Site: brandenburg
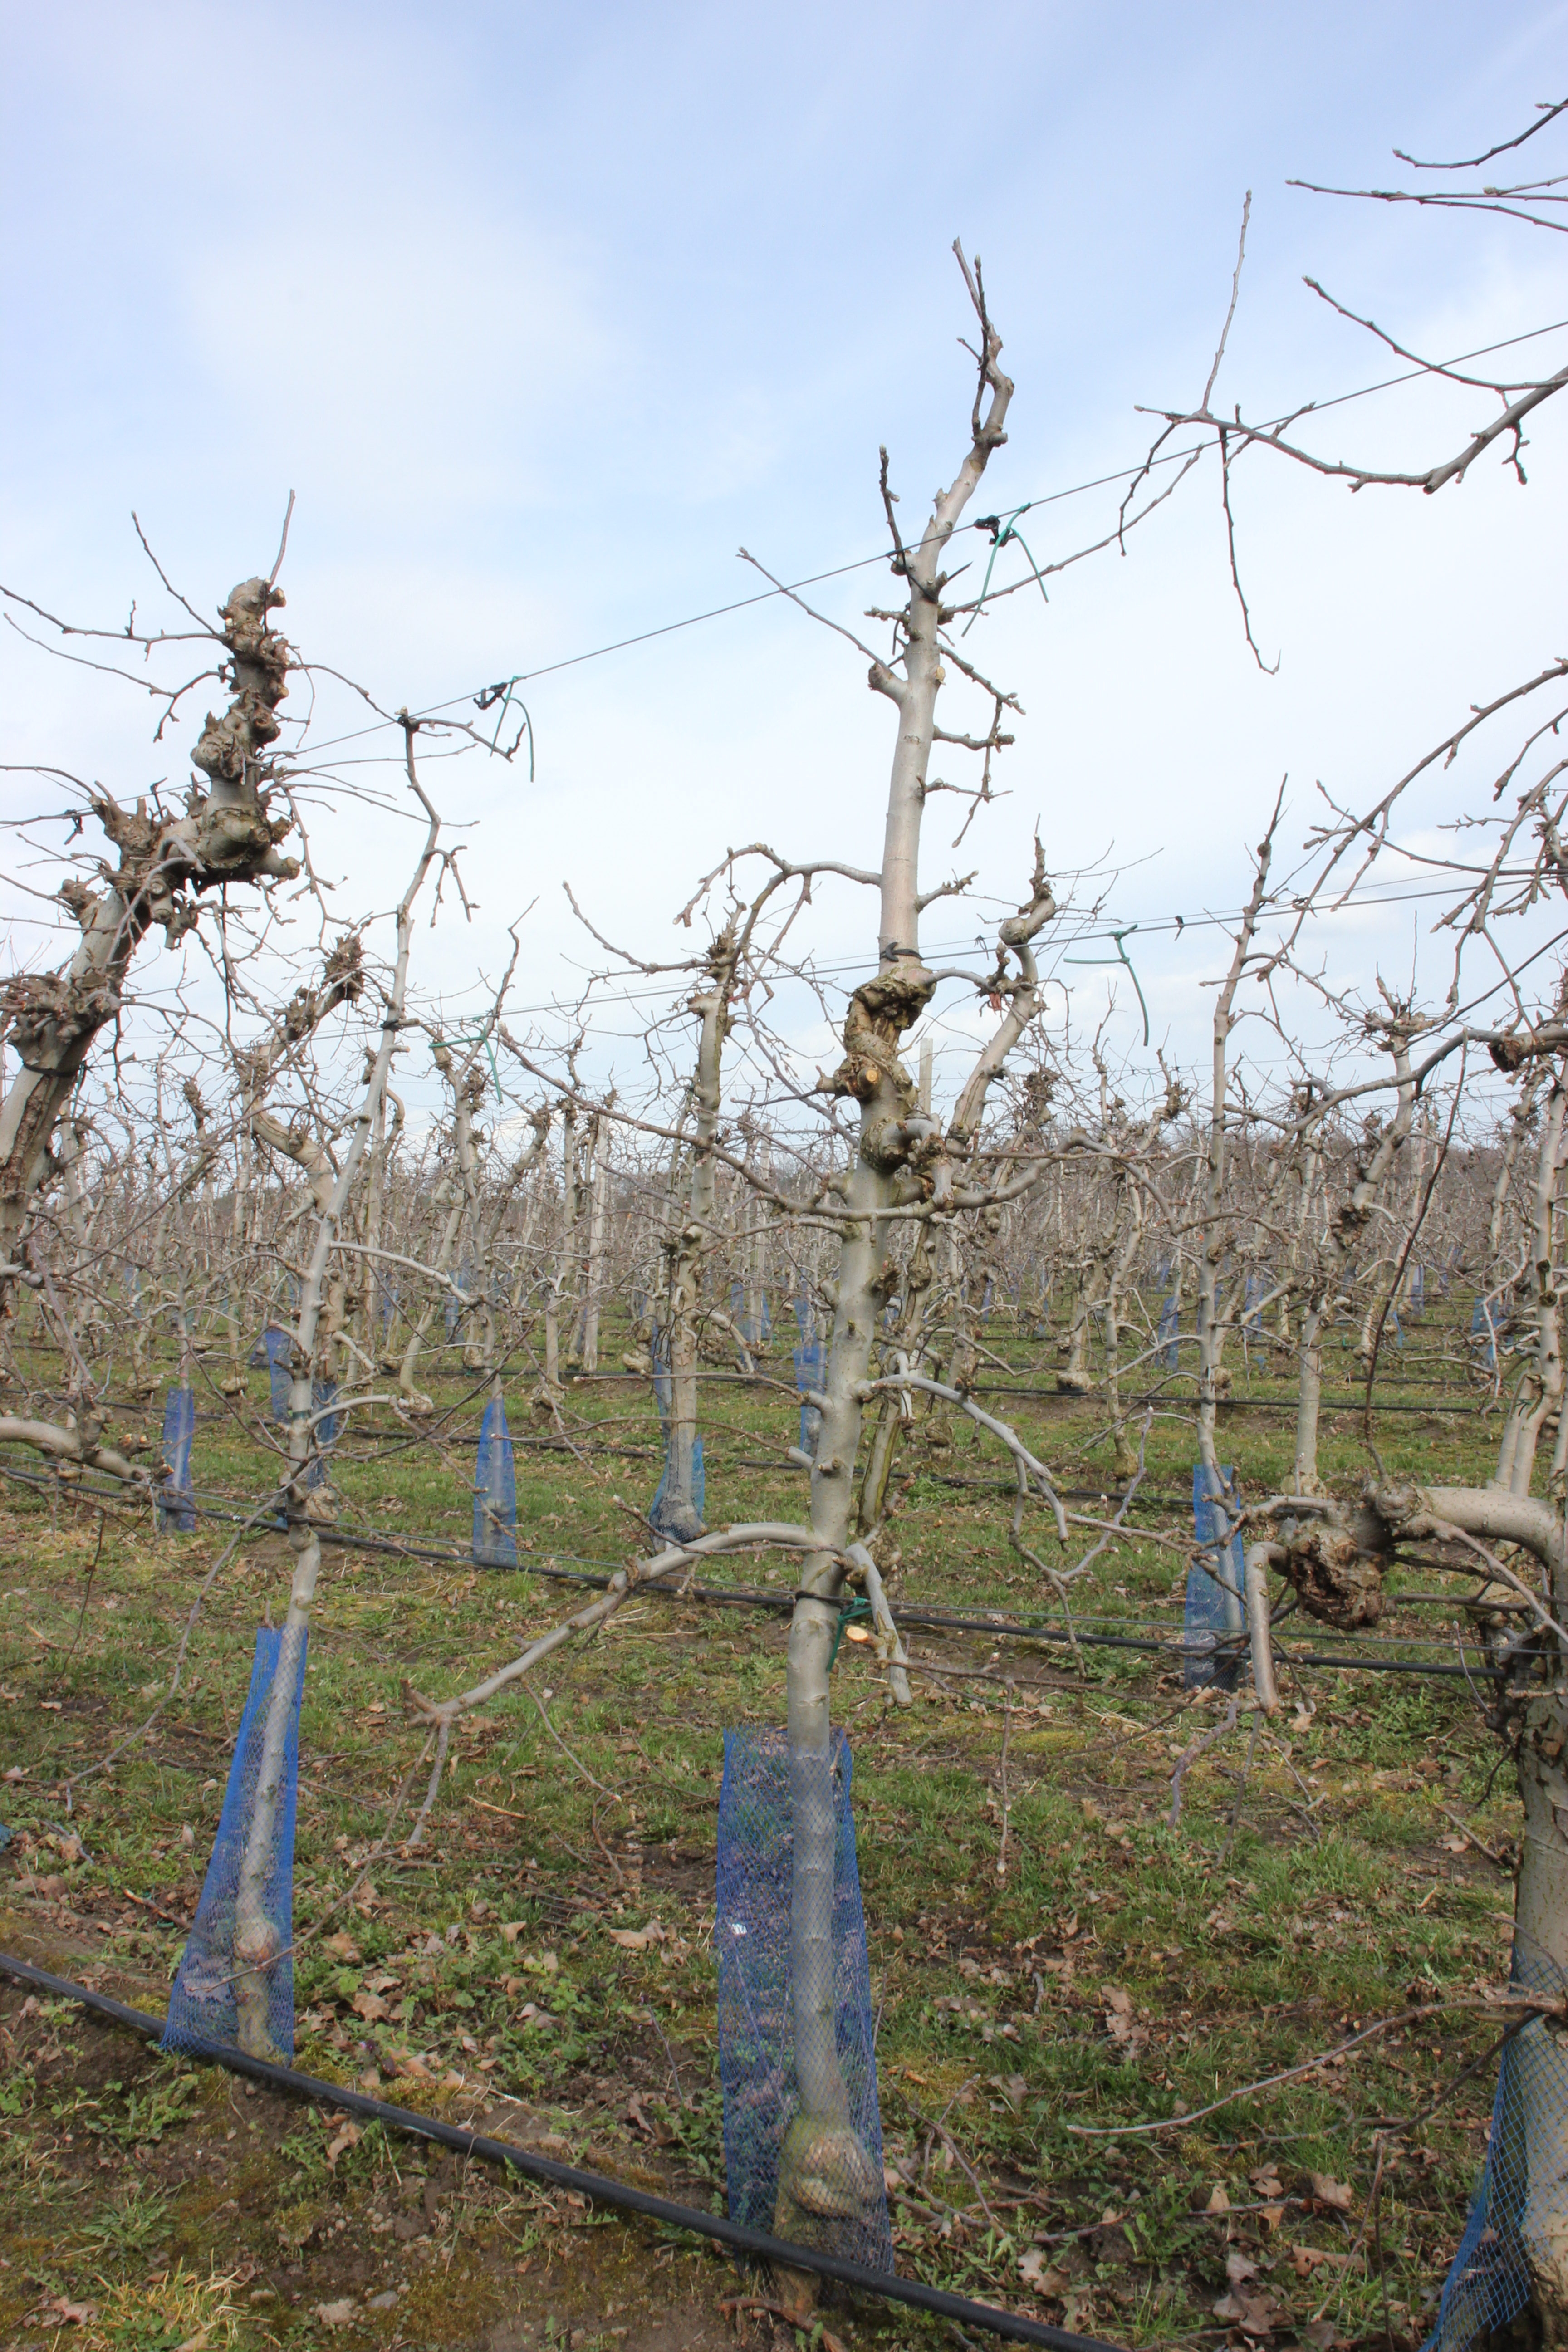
Growth stage (BBCH 01): Bud development